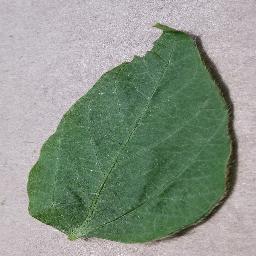
Label: Soybean___healthy